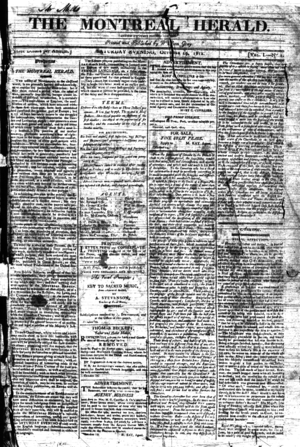
La une de la première édition du Montreal herald
The Montreal Herald était un périodique anglophone de Montréal. Il fut fondé en 1811 par William Gray et son dernier numéro parut le 18 octobre 1957.